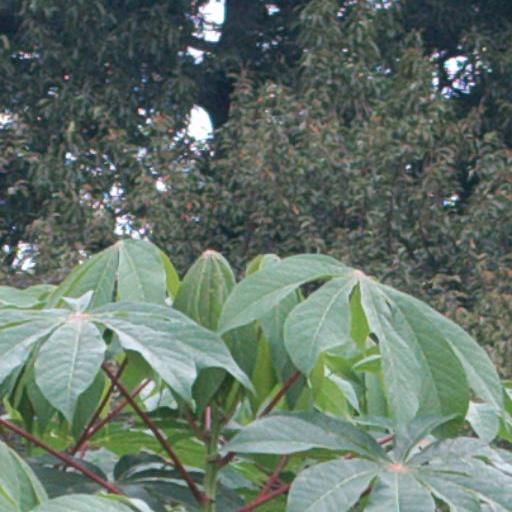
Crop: cassava